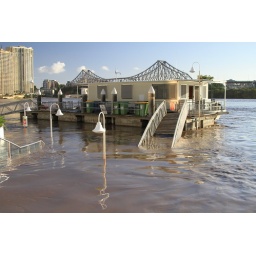
A house boat moored by emergency in the CBD